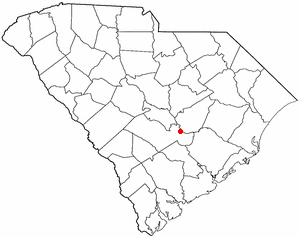
Vance est une ville du comté d'Orangeburg en Caroline du Sud, aux États-Unis.